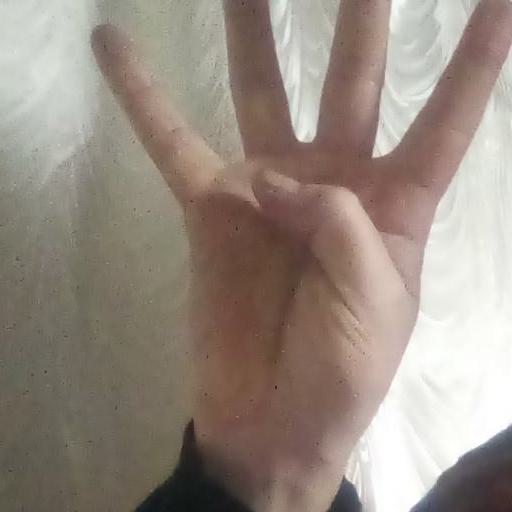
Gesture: four